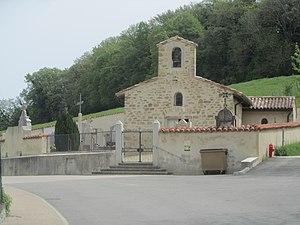
Chapelle Saint-Thomas à Saint-Pierre-de-Chandieu
L'histoire du pays du Velin, plaine du Bas Dauphiné située sur la rive gauche du Rhône, est marquée par la proximité de la métropole lyonnaise avec laquelle il a entretenu des relations changeantes au cours des siècles. C'est par elle qu'il a été intégré dans le monde gallo-romain et dans la chrétienté. Ce voisinage explique les convoitises qui ont opposé les Dauphins à la Maison de Savoie au Moyen Âge pour sa possession. Après cinq siècles de relégation, depuis la Révolution industrielle au XIXᵉ siècle, son territoire a été annexé par la métropole lyonnaise à laquelle il offrait les plus larges possibilités de développement. Hautement urbanisé et industrialisé depuis le XIXᵉ siècle, l'espace naturel a progressivement été remplacé, et l'identité quasiment effacée.